Okinawa Island

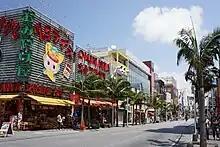
Kokusai Street in Naha

Okinawa Island had the bloodiest ground battle of the Pacific War from 1 April to 22 June 1945. During this 82-day-long battle, about 95,000 Imperial Japanese Army troops and 20,195 Americans were killed. The Cornerstone of Peace at the Peace Memorial Park in Itoman lists 149,193 persons from Okinawa—approximately one quarter of the civilian population—were either killed or committed suicide during the Battle of Okinawa and the Pacific War. Very few Japanese ended up in POW camps. This may have been because of Japanese soldiers' reluctance to surrender. The total number of casualties shocked American military strategists. This made them apprehensive to invade the other main islands of Japan, because it would result in very high casualties.